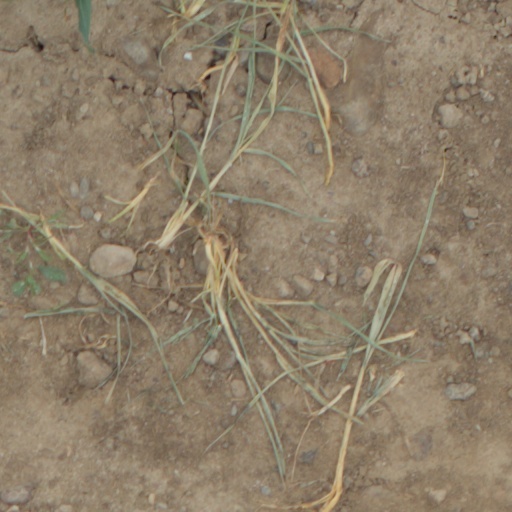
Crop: wheat